Mayabazar

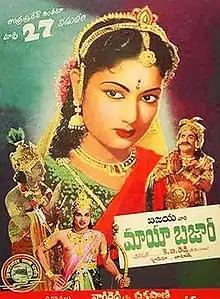
Theatrical release poster of the Telugu version

Mayabazar is a 1957 Indian epic Hindu mythological film directed by K. V. Reddy. It was produced by Nagi Reddi and Chakrapani under their banner, Vijaya Productions. The film was shot simultaneously in Telugu and Tamil, with a few differences in the cast. The story is an adaptation of the folk tale "Sasirekha Parinayam", which is based on the characters of the epic "Mahabharata". It revolves around the roles of Krishna (N. T. Rama Rao) and Ghatotkacha (S. V. Ranga Rao), as they try to reunite Arjuna son Abhimanyu (Telugu: Akkineni Nageswara Rao, Tamil: Gemini Ganesan) with his love, Balarama's daughter Sasirekha (Savitri). The Telugu version features Gummadi, Mukkamala, Ramana Reddy, and Relangi in supporting roles, with D. Balasubramaniam, R. Balasubramaniam, V. M. Ezhumalai, and K. A. Thangavelu playing those parts in the Tamil version.